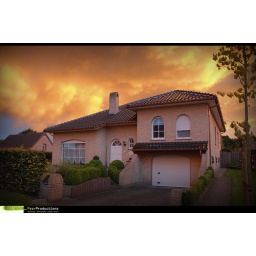
Right before the storm came, the sky seemed to set our house in fire... Weird sight...